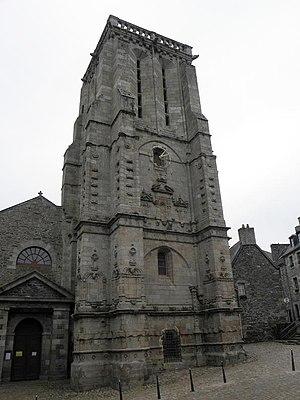
Tour et façade occidentale de l'église Saint-Mathieu à Morlaix (29).
Cet article recense les monuments historiques de Morlaix, en France.
Cet article recense les monuments historiques français classés en 1914.
La liste des églises du Finistère recense de la manière la plus complète possible les églises, cathédrales et basiliques situées dans le département français du Finistère.